Suaia Matagi

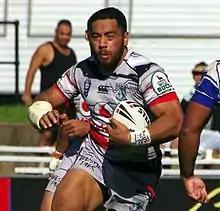
Matagi playing for the Warriors in 2015

In May 2015, Matagi requested, and was granted, a release from his contract with the Warriors in order to sign with the Sydney Roosters effective immediately.